Answer in natural language. How many Chairs are visible in the scene? Choose between the following options: 6, 8, 0, 9 or 7
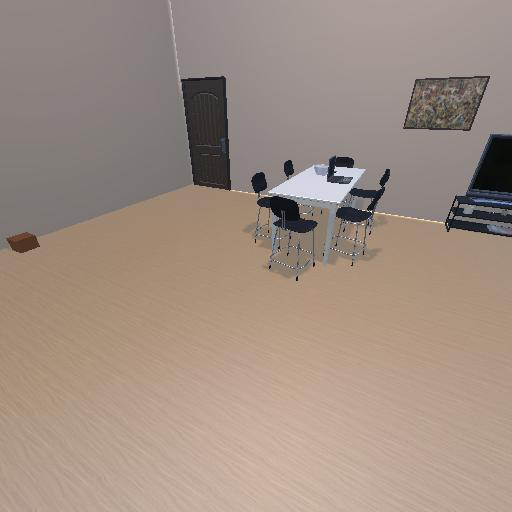
<answer>6</answer>